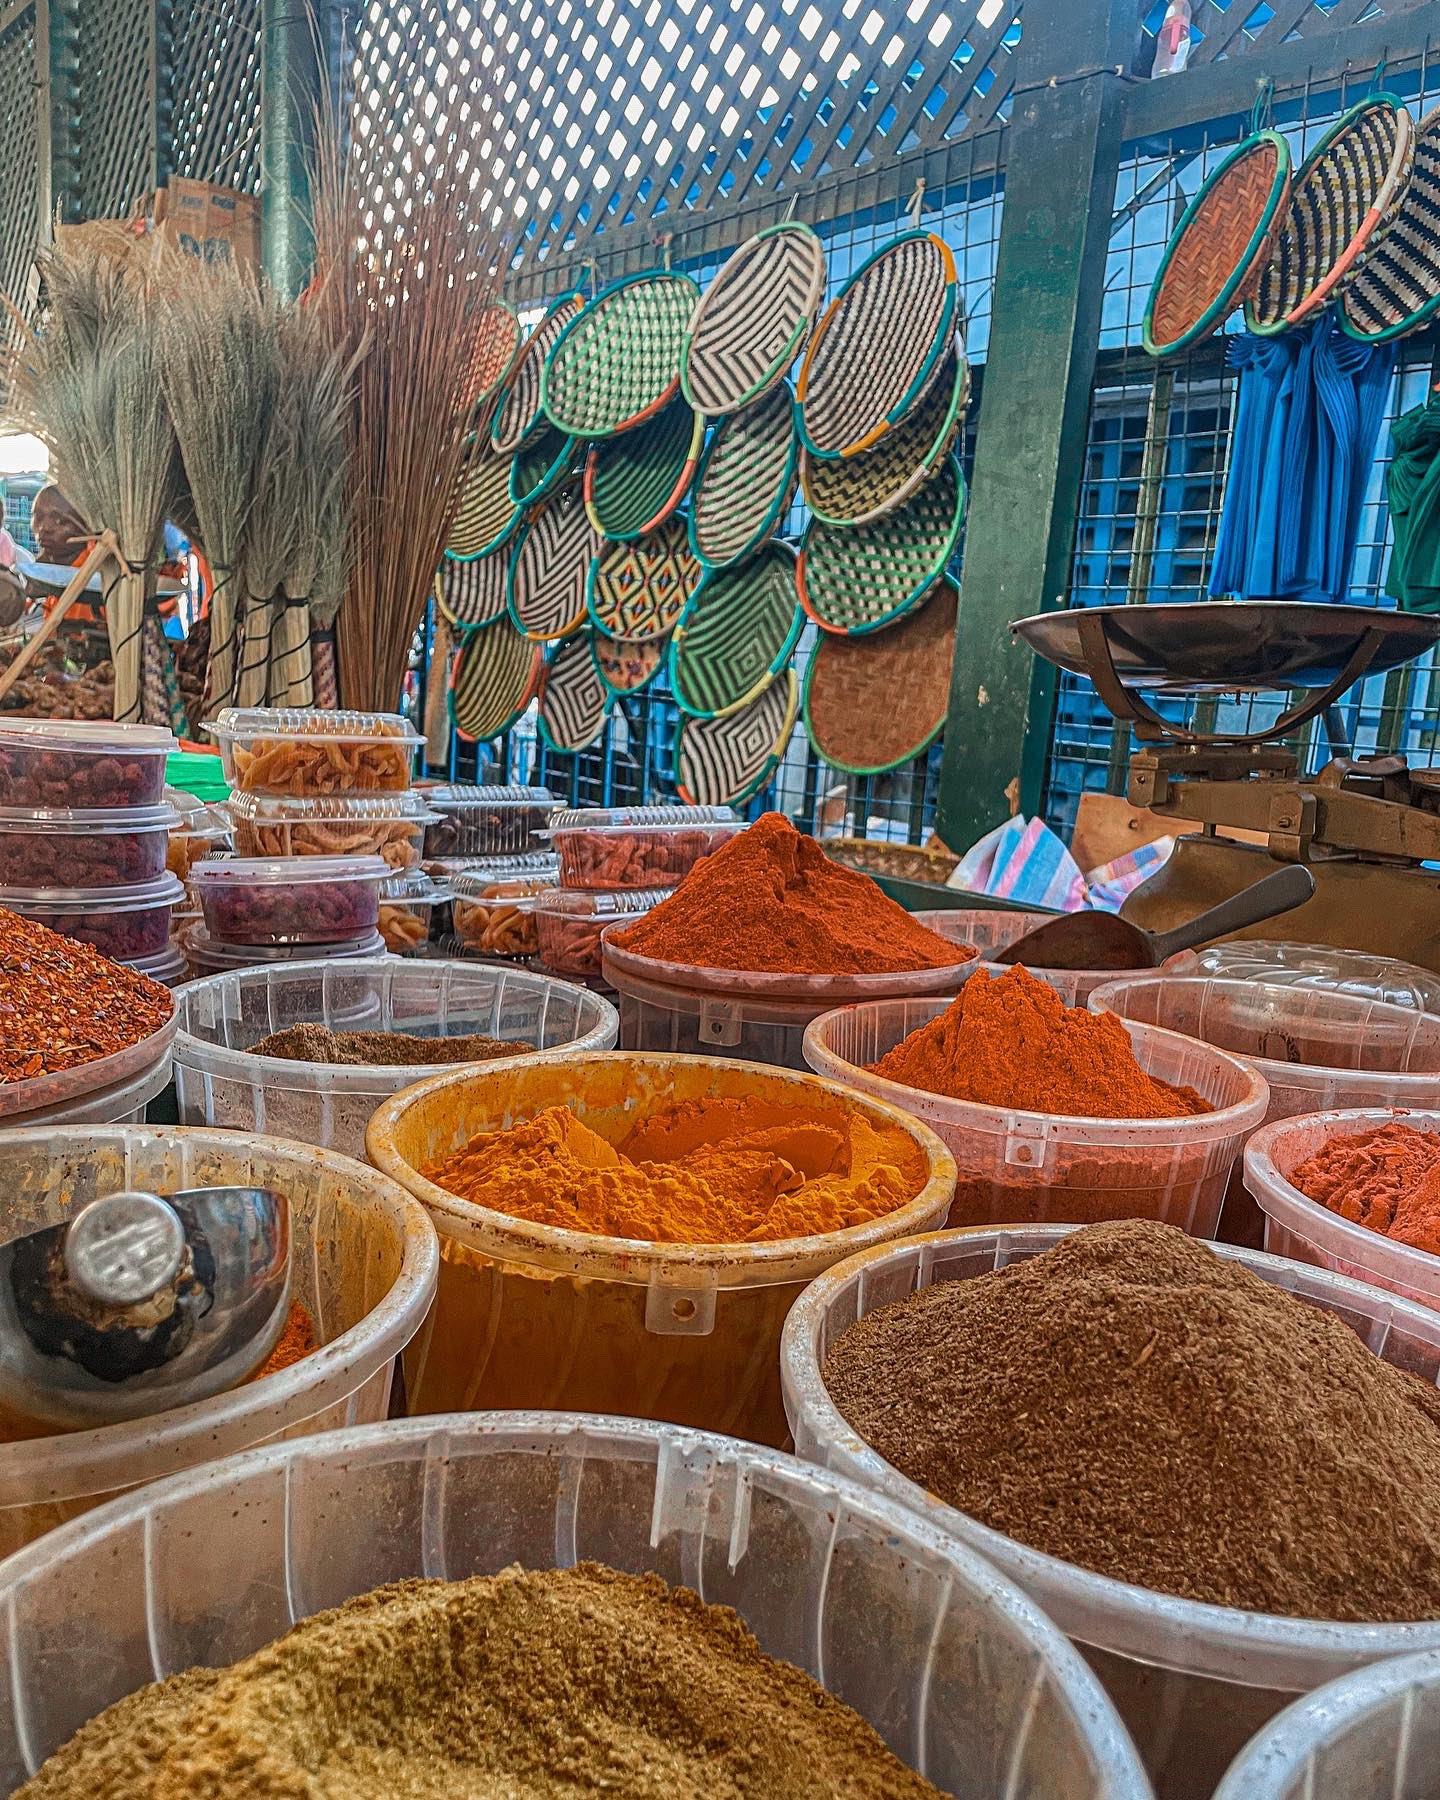
Mandhari yanaonyesha soko la viungo, ambapo viungo vingi vimejaa unga na vipande vya unga vya rangi tofauti, nyekundu, kahawia, rangi ya udongo na machungwa. Rangi hizi zinaonyesha tofauti ya ladha na matumizi ya viungo hivi. Kuta za nyuma zimepambwa na kapu za kufuma na zana nyingine za kijijini kama vile mifagio, zinazoongeza muonekano wa utamaduni wa eneo hilo.